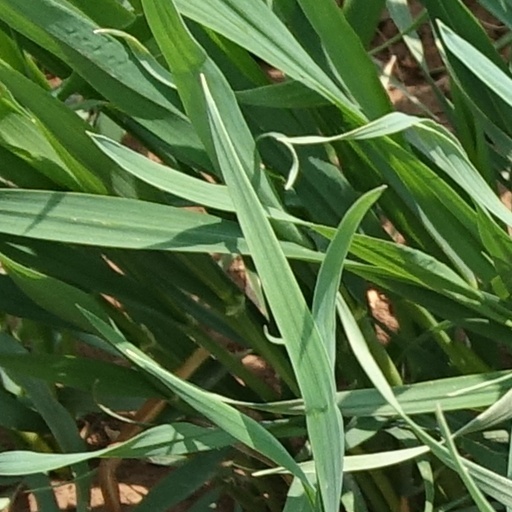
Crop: wheat